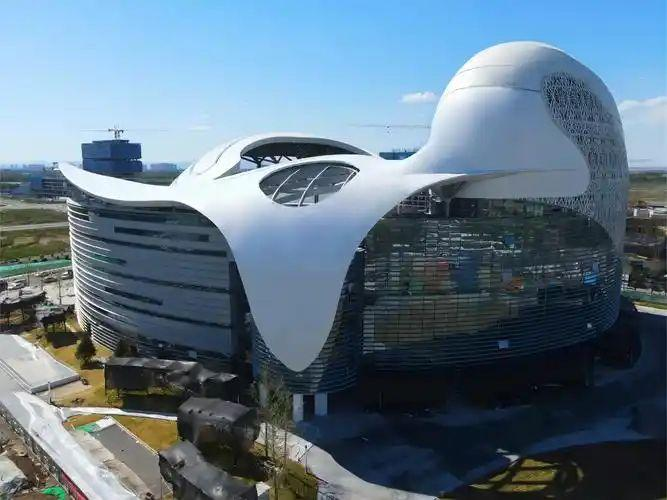
地标名称：泾河新城体育中心
所在城市：咸阳市·泾阳县